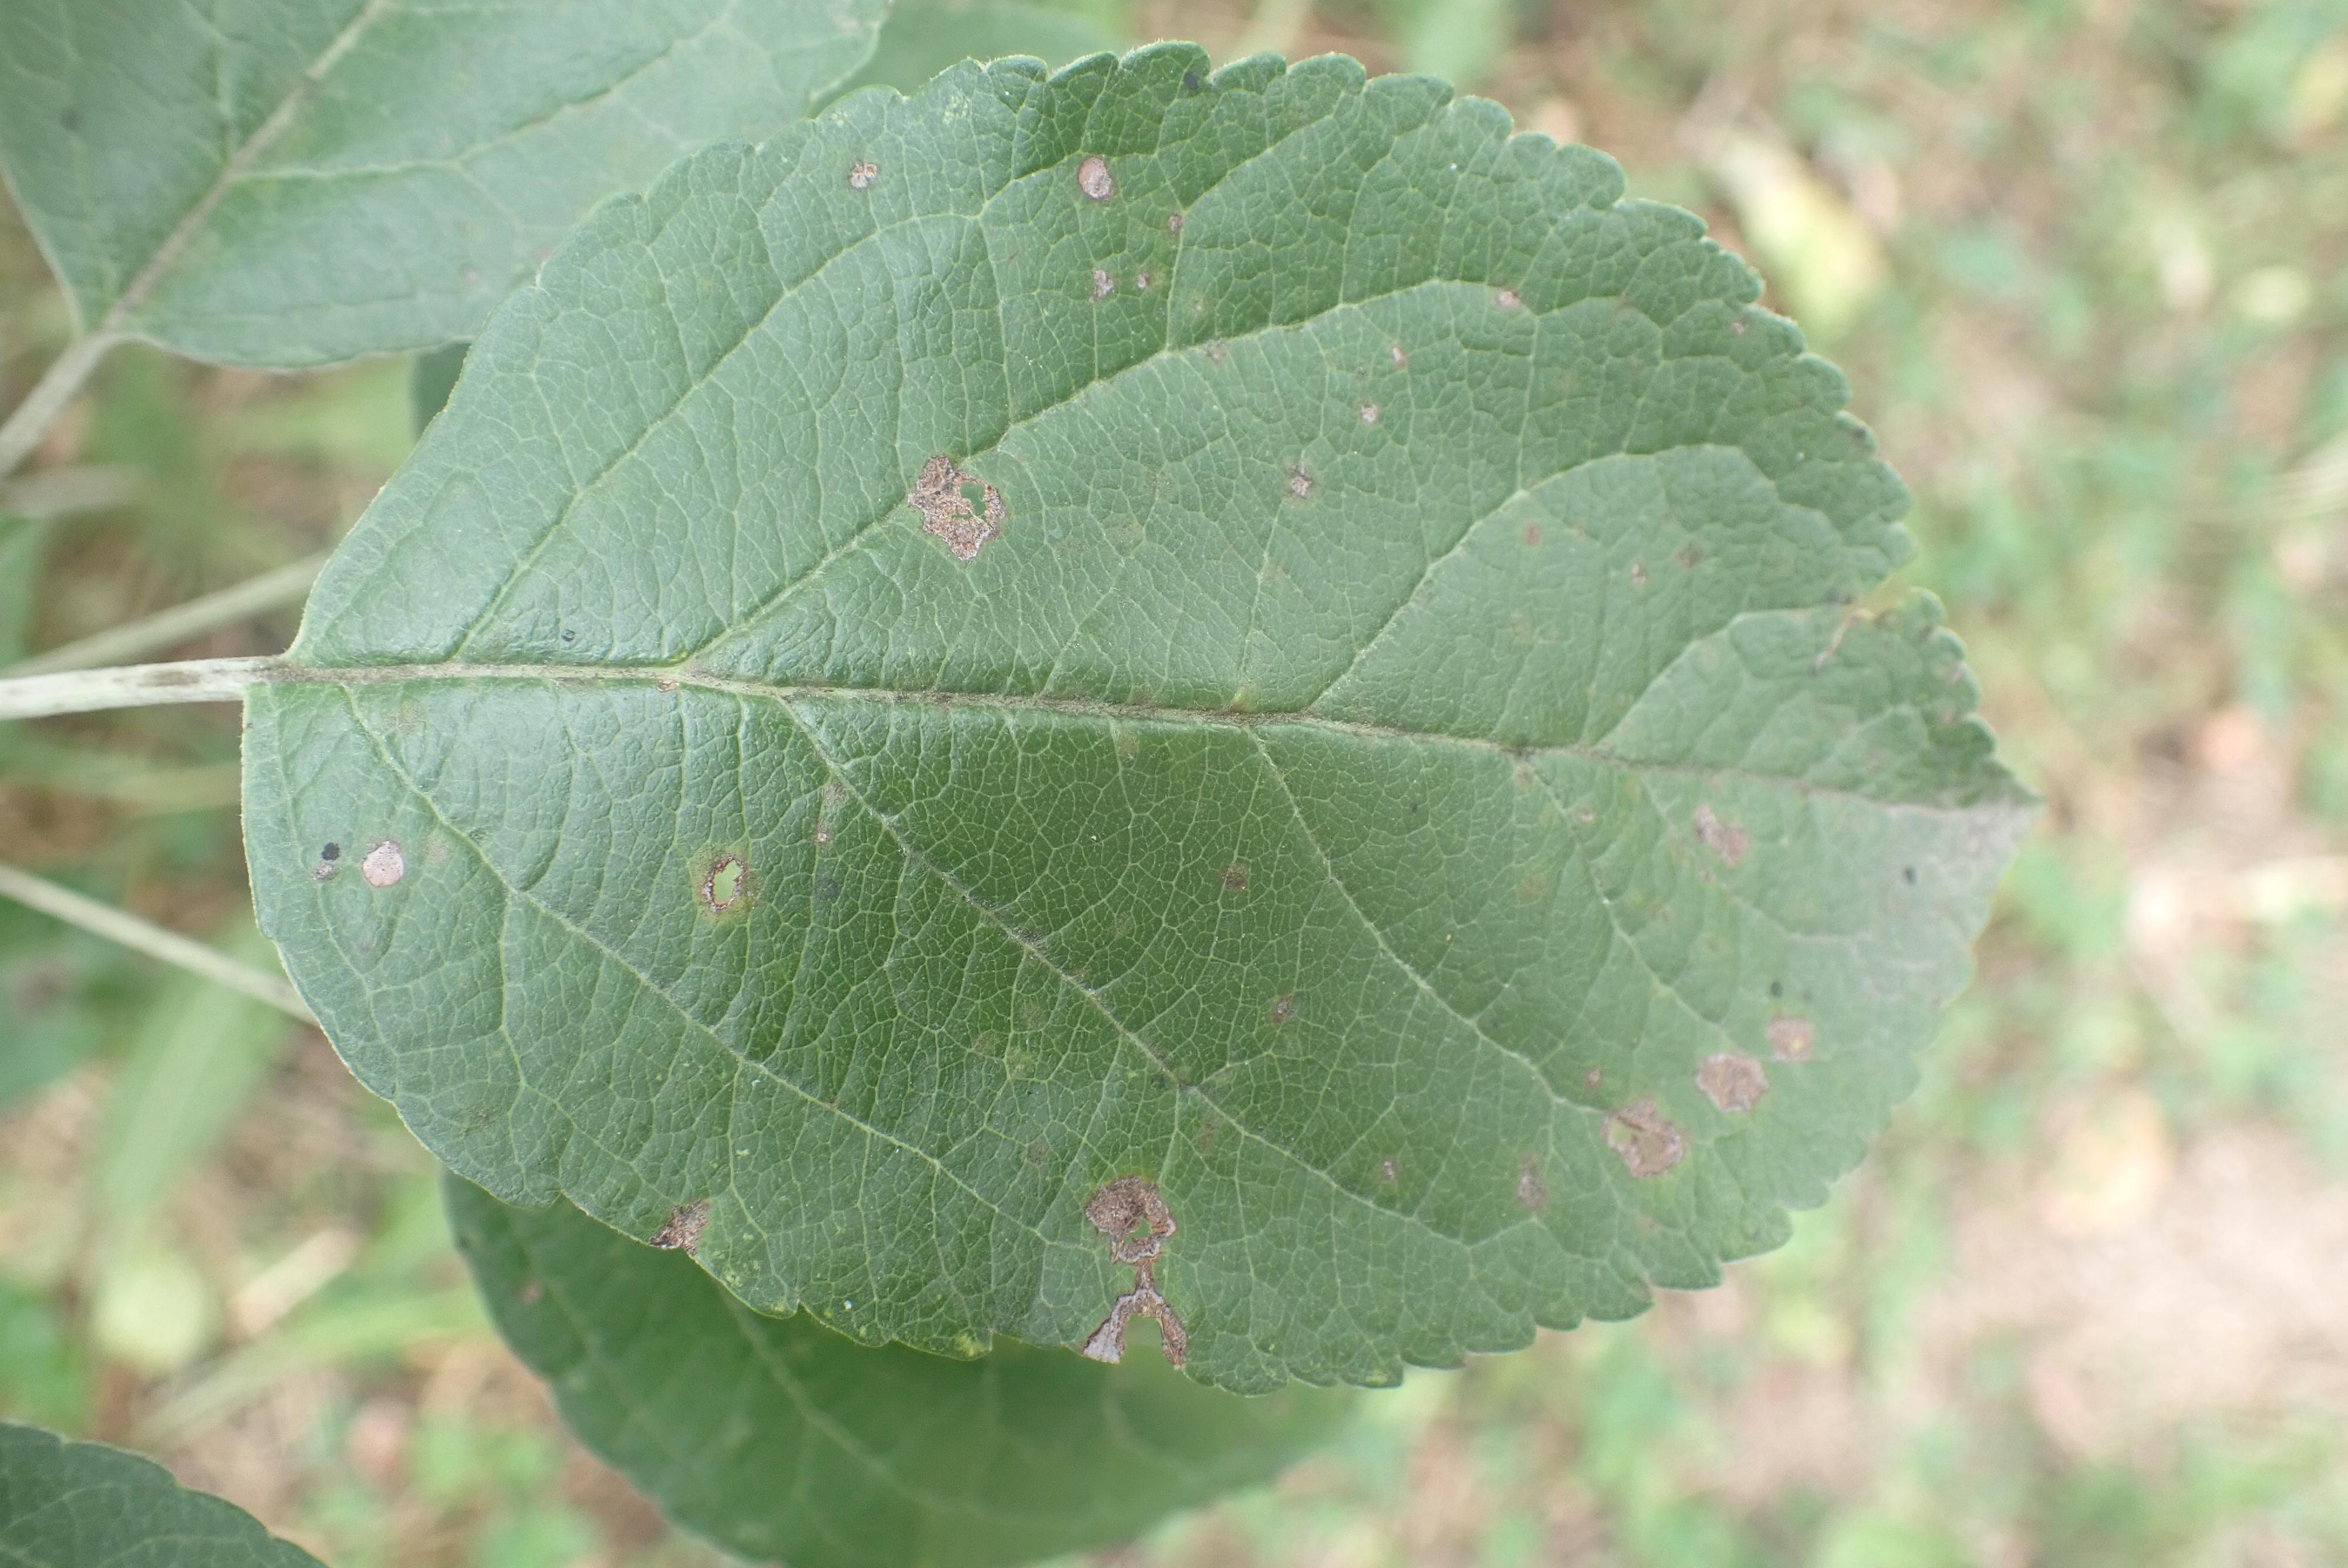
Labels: scab, frog_eye_leaf_spot